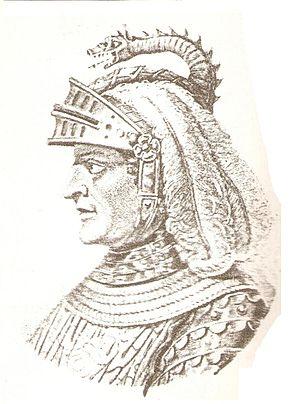
Cette page dresse une liste de personnalités mortes au cours de l'année 1409 :
Alberico da Barbiano né à Barbiano di Cotignola en 1344, mort à Città della Pieve le 26 avril 1409 est un condottiere Italien du XVᵉ siècle.
Compagnia di San Giorgio est le nom donné à trois Compagnie di Ventura actives en Italie au XIVᵉ siècle.